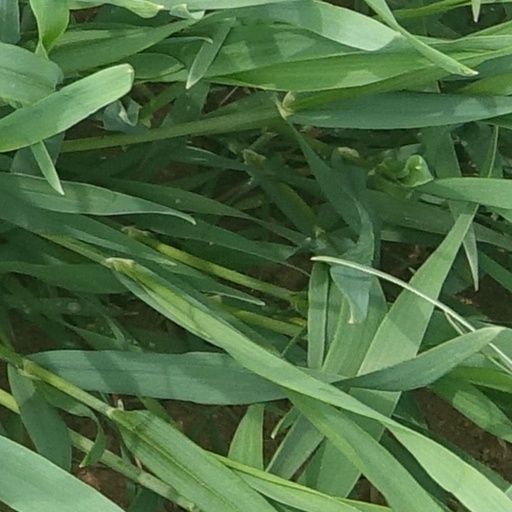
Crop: wheat